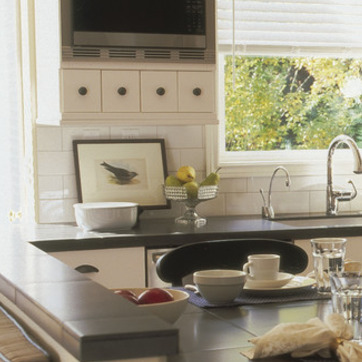
Material: food